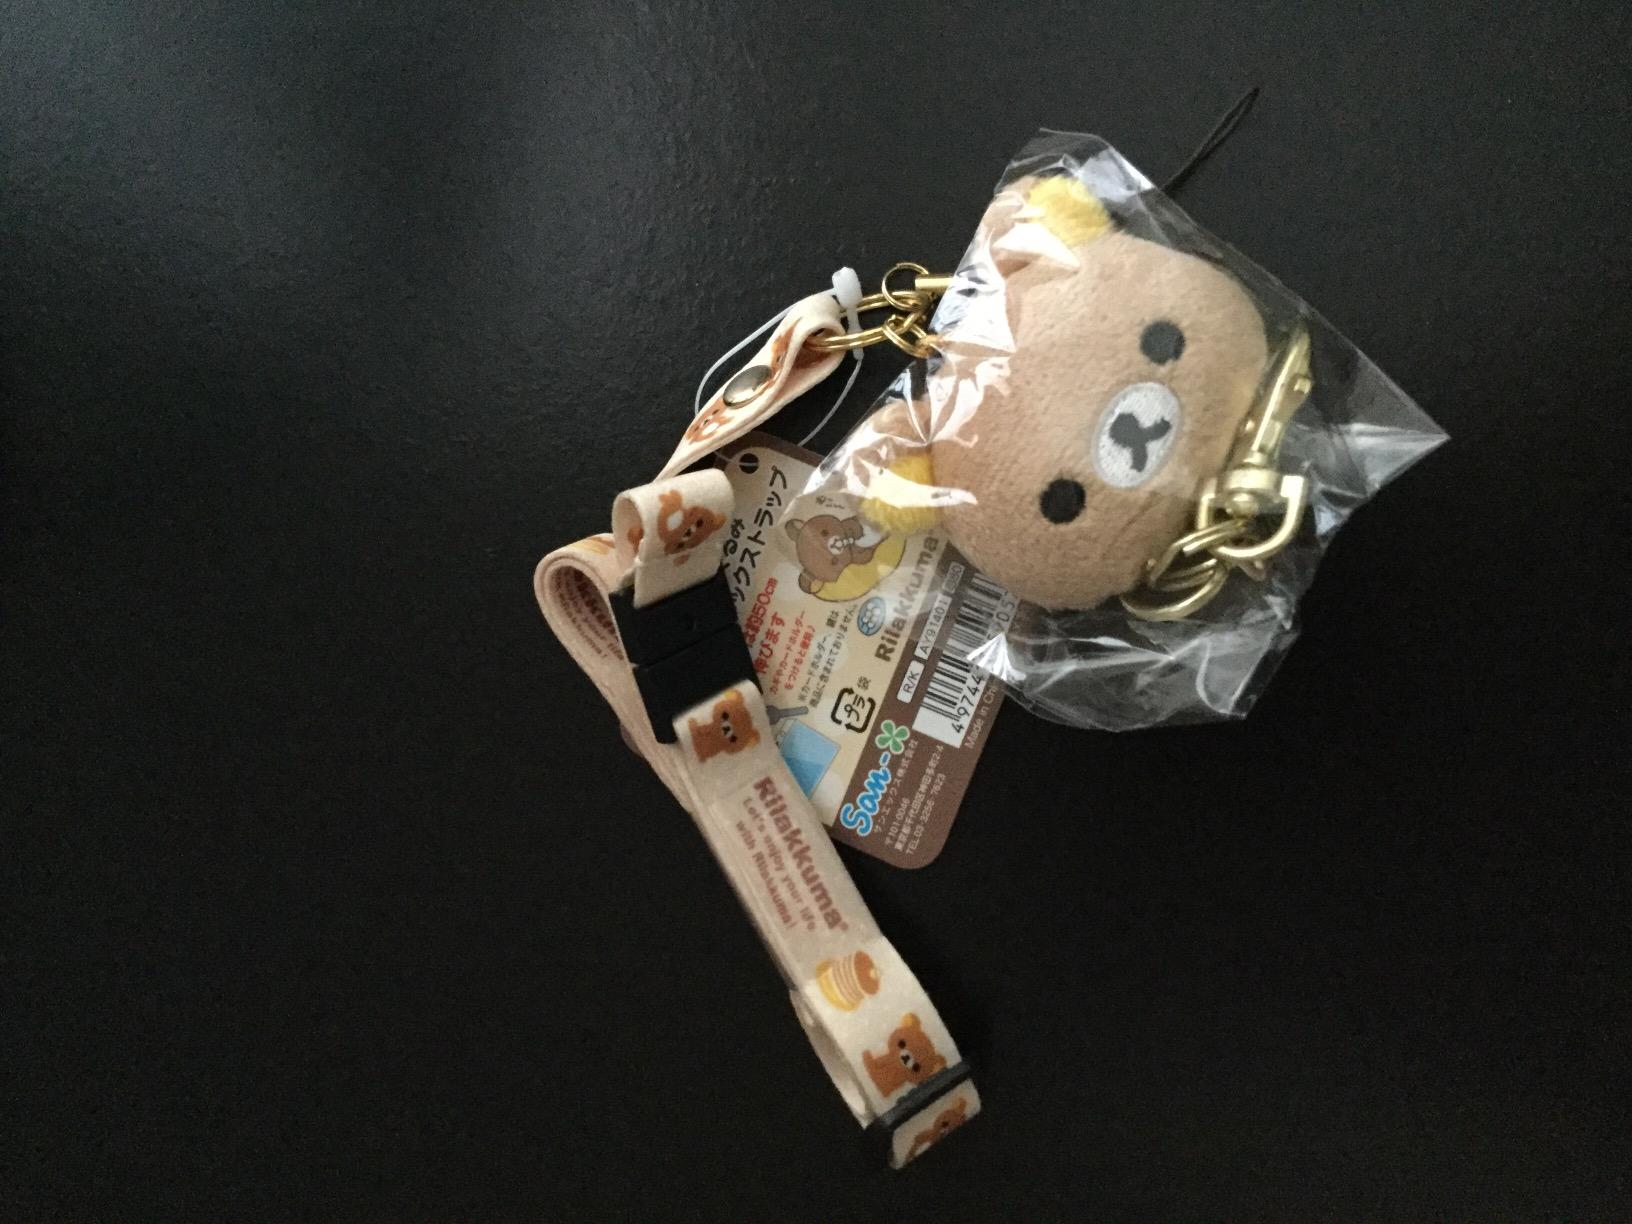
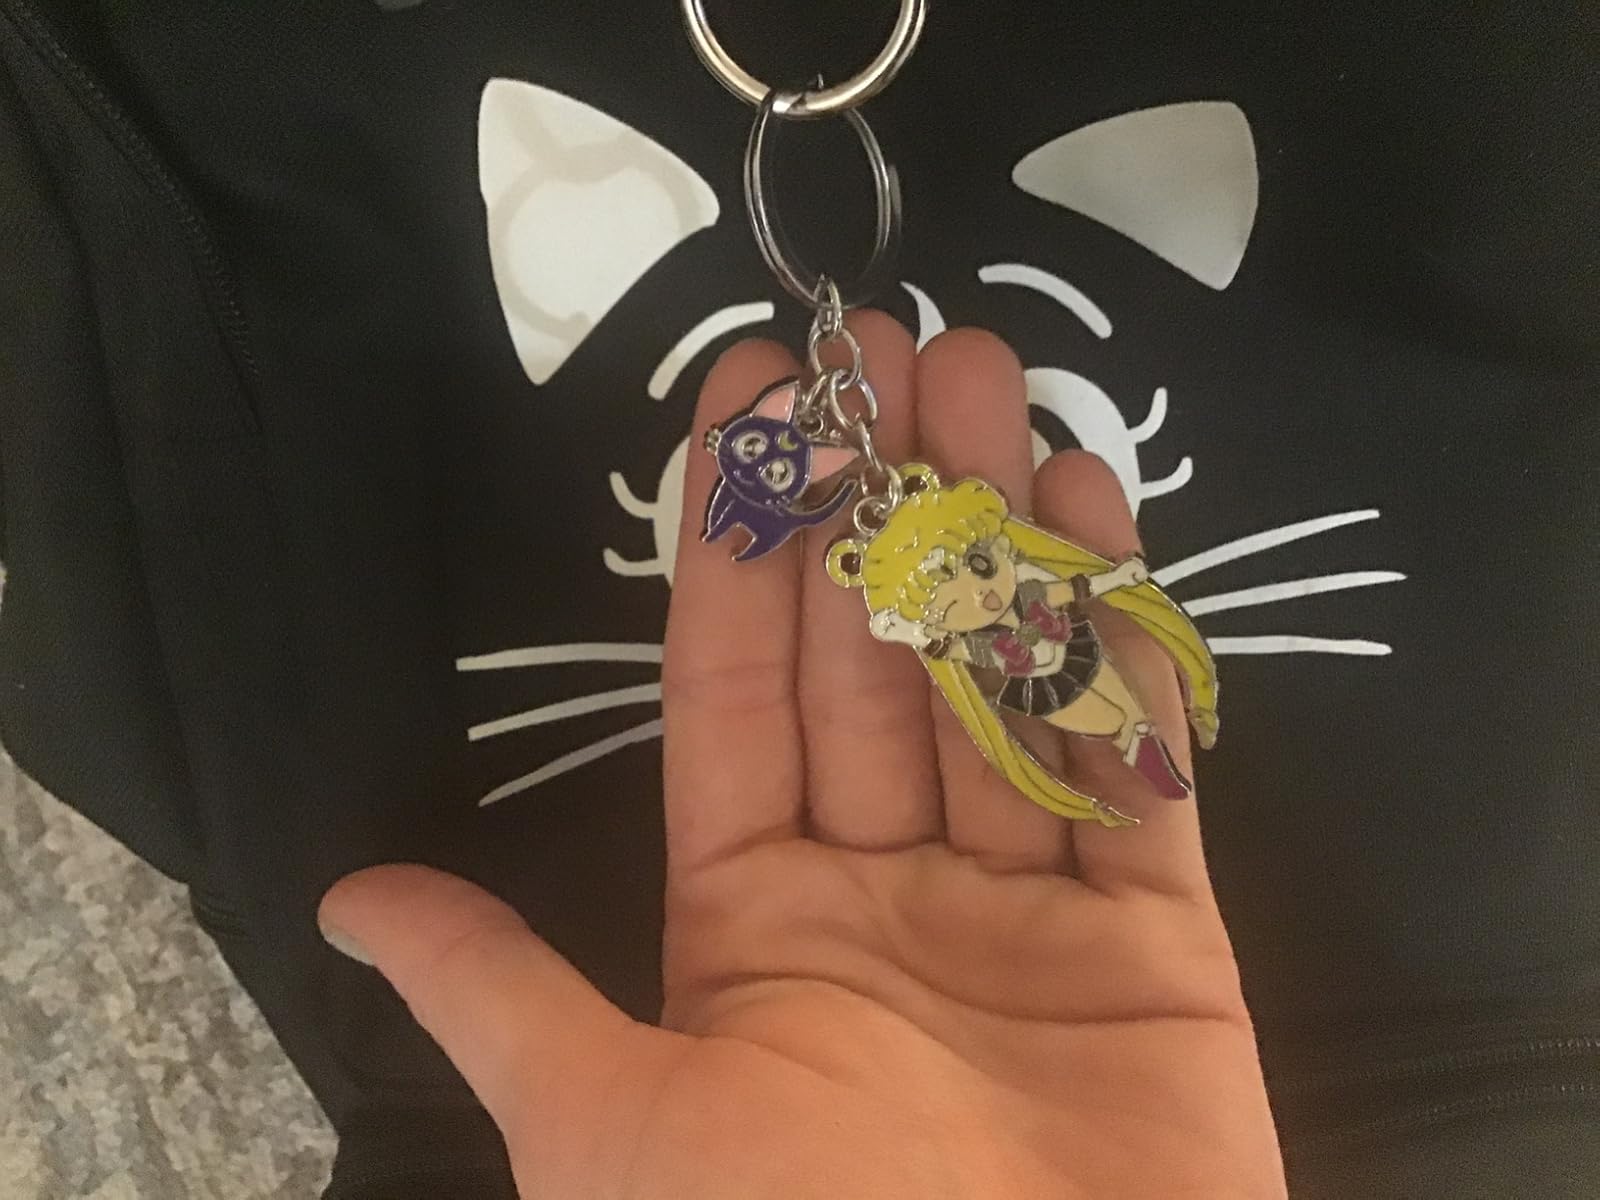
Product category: accessories_keychain
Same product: no